Because of Him

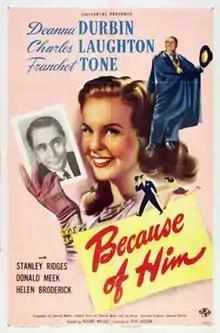
Theatrical release poster

Because of Him is a 1946 American romantic comedy film directed by Richard Wallace and starring Deanna Durbin, Charles Laughton and Franchot Tone.